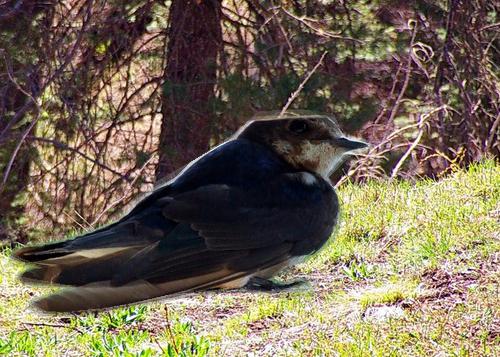
Bird species: Barn_Swallow
Bird type: landbird
Background: land